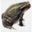
Label: frog